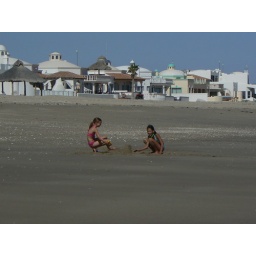
Kids laughing and building sancastles with the real beach castles in the background.